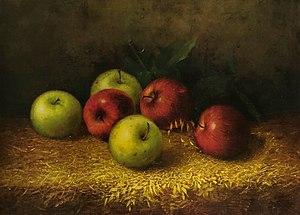
Charles Ethan Porter, né en 1847 à Hartford dans l'état du Connecticut et décédé le 6 mars 1923 à Rockville dans le même état, est un peintre afro-américain, spécialisé dans la réalisation de nature morte.